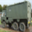
Label: truck